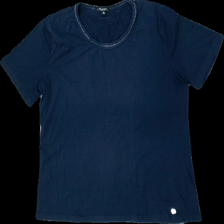
View: front
Type: T-shirt
Category: Ladies
Brand: Brandtex
Colors: Blue
Material: 100% Cotton
Cut: Regular
Size: XL
Season: All
Price range: <50
Recommended usage: Recycle
Description: washed out